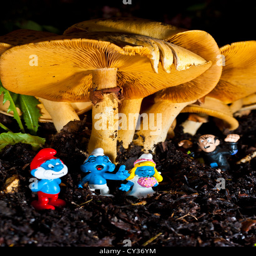
animation film gathered for a wedding under a mushroom with hiding in the background